Hadley cell

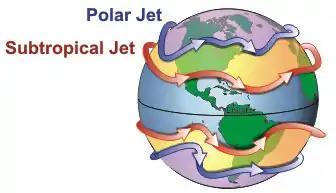
Schematic of the polar and subtropical jet streams on Earth

The Hadley circulation may be idealized as a heat engine converting heat energy into mechanical energy. As air moves towards the equator near the Earth's surface, it accumulates entropy from the surface either by direct heating or the flux of sensible or latent heat. In the ascending branch of a Hadley cell, the ascent of air is approximately an adiabatic process with respect to the surrounding environment. However, as parcels of air move equatorward in the cell's upper branch, they lose entropy by radiating heat to space at infrared wavelengths and descend in response. This radiative cooling occurs at a rate of at least 60 W m and may exceed 100 W m in winter. The heat accumulated during the equatorward branch of the circulation is greater than the heat lost in the upper poleward branch; the excess heat is converted into the mechanical energy that drives the movement of air. This difference in heating also results in the Hadley circulation transporting heat poleward as the air supplying the Hadley cell's upper branch has greater moist static energy than the air supplying the cell's lower branch. Within the Earth's atmosphere, the timescale at which air parcels lose heat due to radiative cooling and the timescale at which air moves along the Hadley circulation are at similar orders of magnitude, allowing the Hadley circulation to transport heat despite cooling in the circulation's upper branch. Air with high potential temperature is ultimately moved poleward in the upper troposphere while air with lower potential temperature is brought equatorward near the surface. As a result, the Hadley circulation is one mechanism by which the disequilibrium produced by uneven heating of the Earth is brought towards equilibrium. When considered as a heat engine, the thermodynamic efficiency of the Hadley circulation averaged around 2.6 percent between 1979 and 2010, with small seasonal variability.